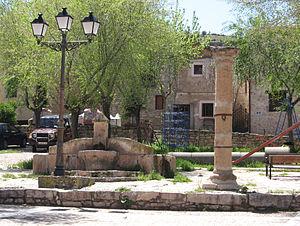
Un rollo jurisdiccional ou simplement rollo est une colonne en pierre généralement surmontée d'une croix ou d'une boule. Il est élevé dans les bourgs de pleine juridiction dotés d'une charte de peuplement et marque la catégorie administrative du lieu : manoir royal, concejo, ecclésiastique ou monastique.